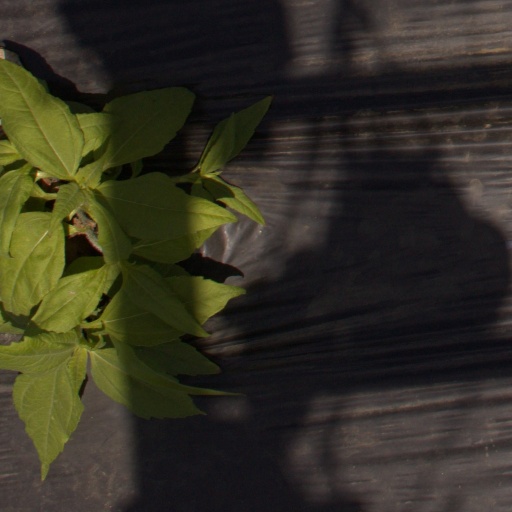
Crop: Jerusalem artichoke